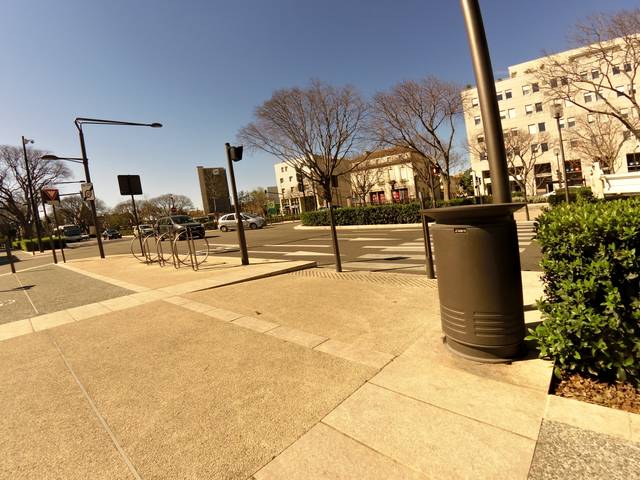
Region: France
Coordinates: 43.827, 4.354